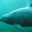
Label: dolphin